Rwandan genocide

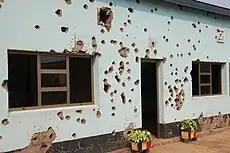
The building in which ten Belgian UNAMIR soldiers were massacred and mutilated. Today the site is preserved as a memorial for the soldiers.

Most victims were killed in their own villages or in towns, often by neighbors and fellow villagers. The militia typically used machetes, although some army units used rifles. Hutu gangs searched for victims hiding in churches and school buildings and massacred them. Local officials and government-sponsored radio incited ordinary citizens to kill their neighbors, and those who refused to kill were often murdered on the spot: "Either you took part in the massacres or you were massacred yourself."